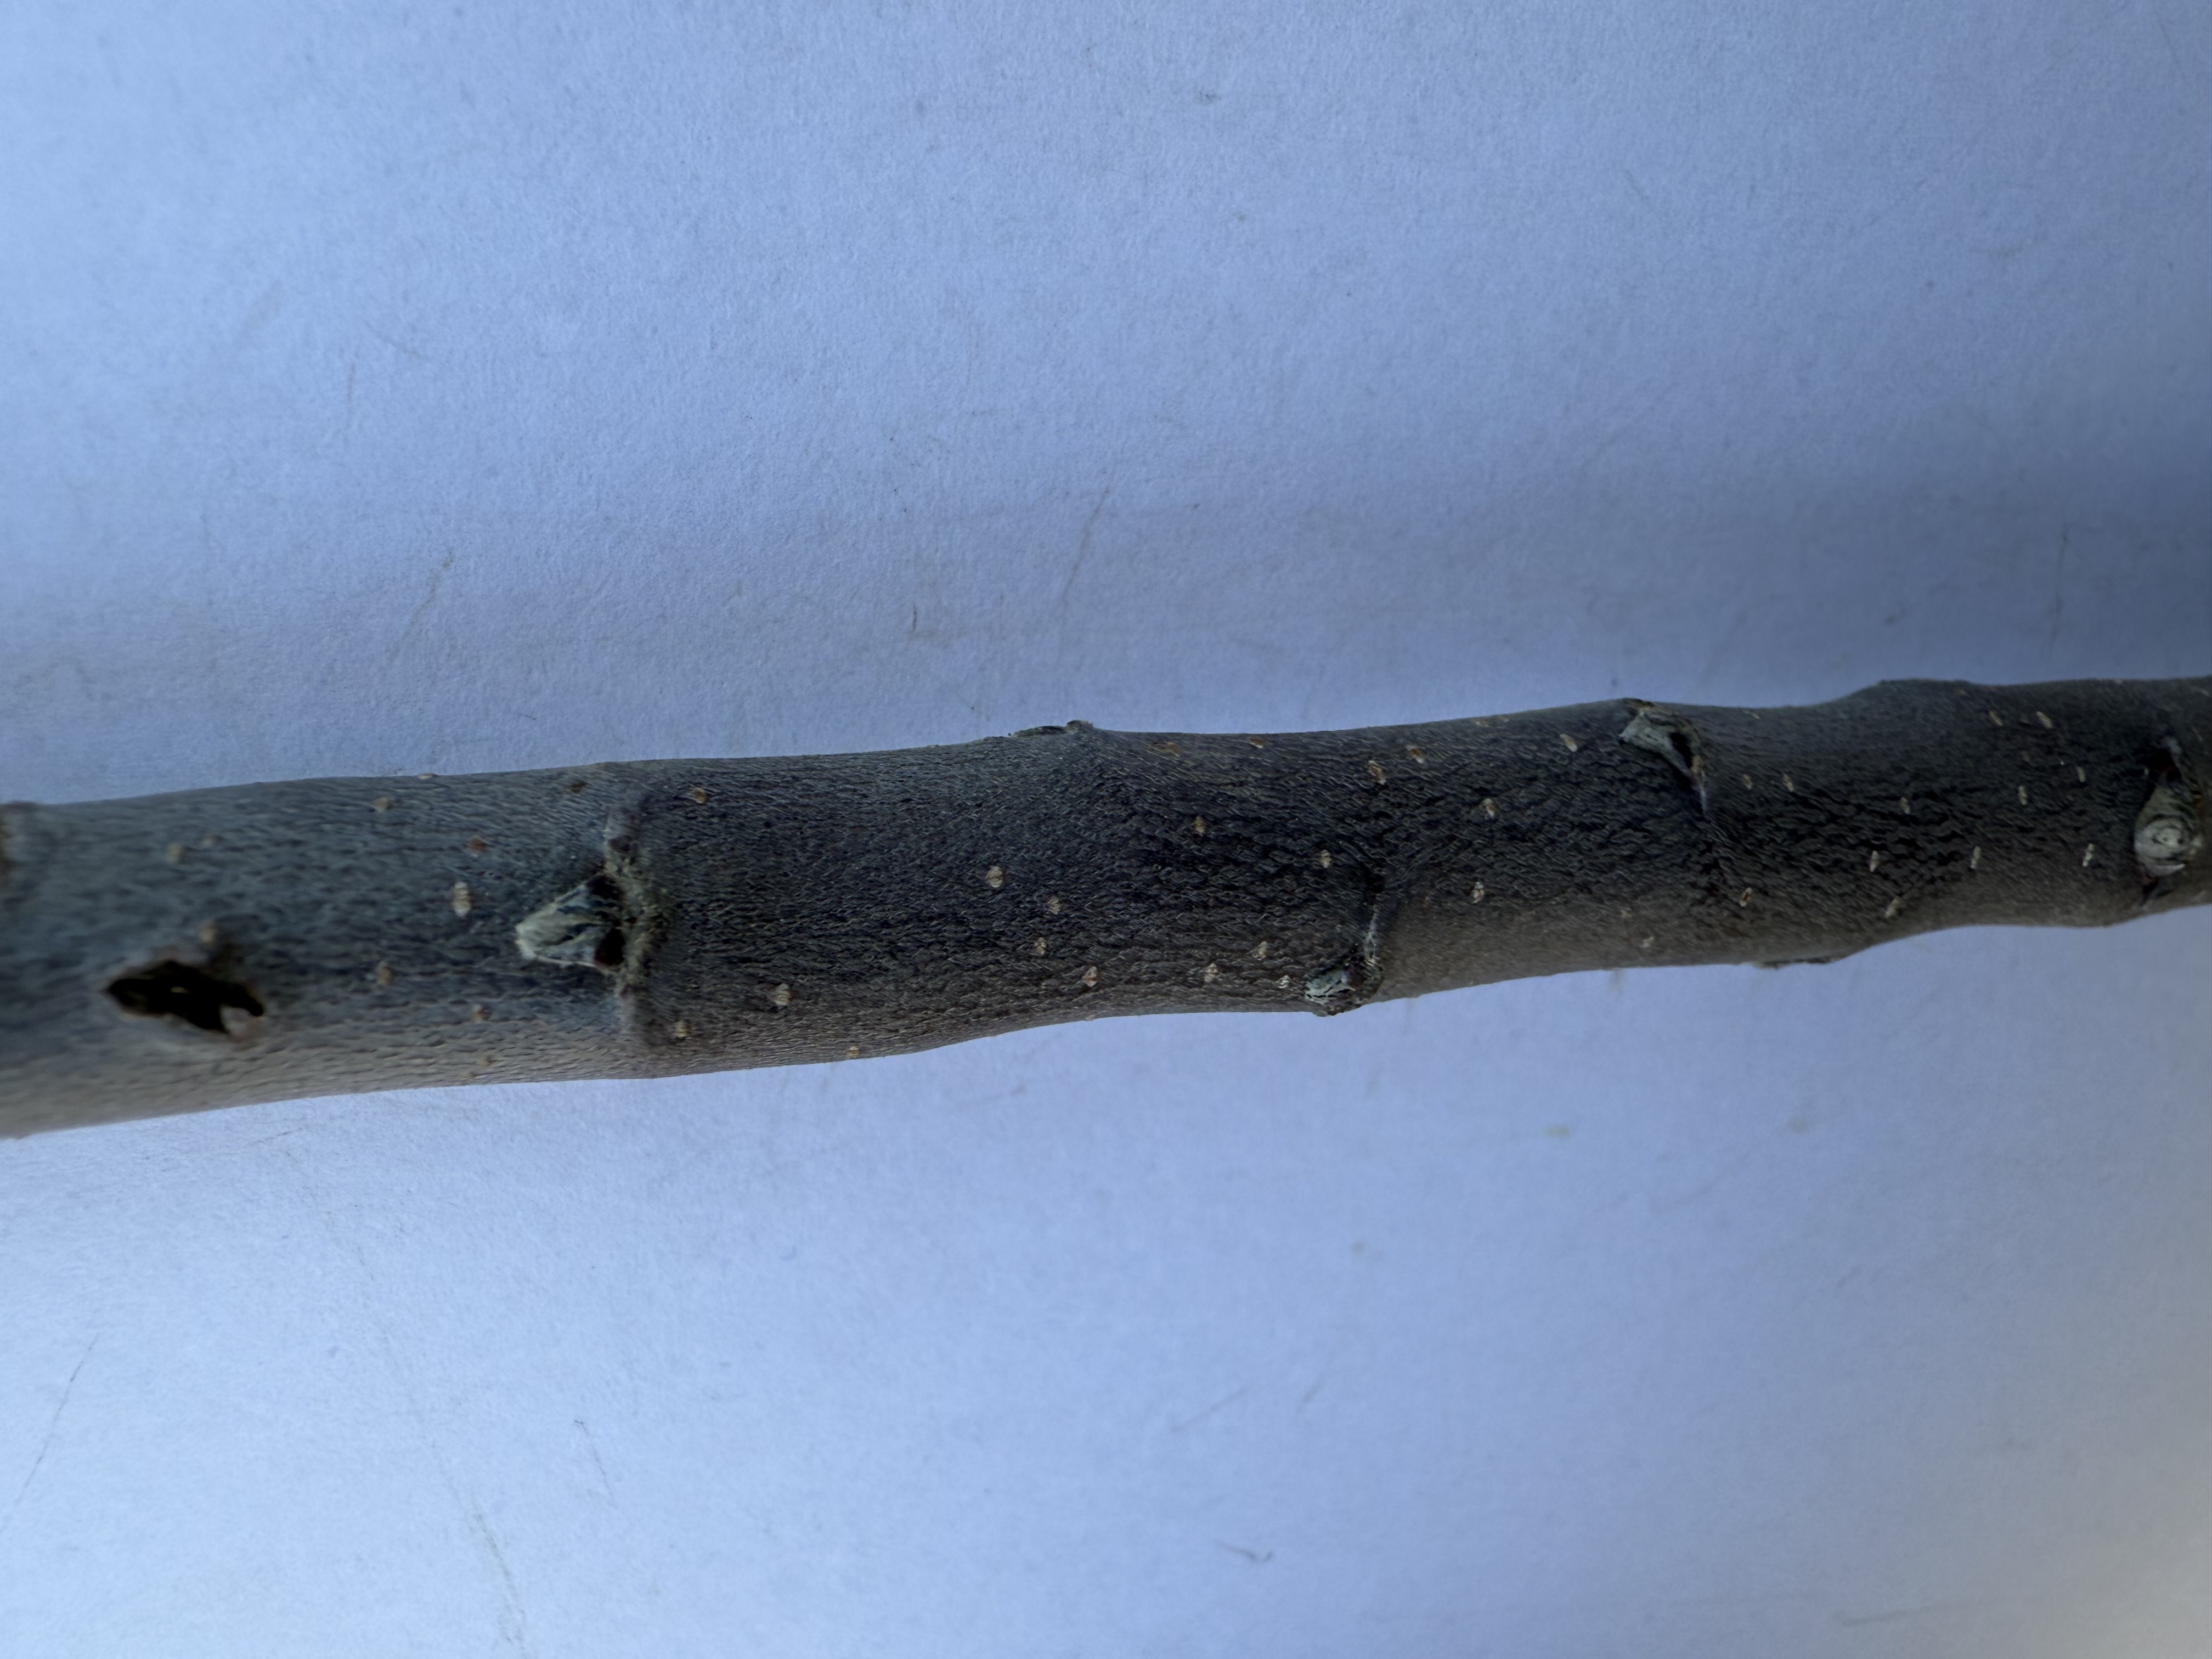
Variety: Redlove Apple